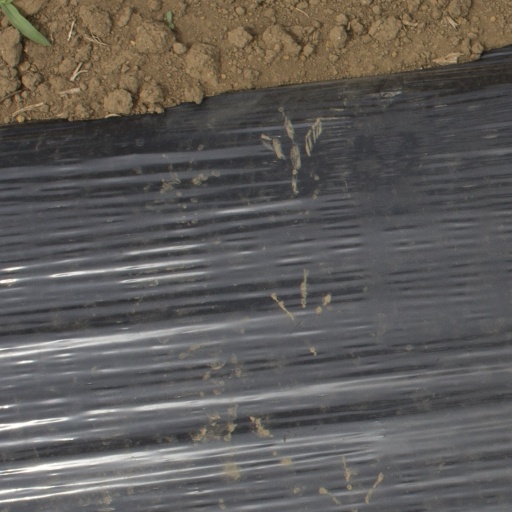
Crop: Jerusalem artichoke